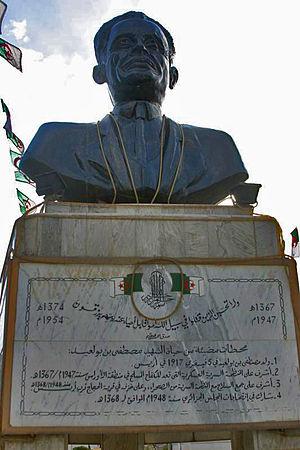
Mostefa Ben Boulaïd, né le 5 février 1917 à Arris et mort le 22 mars 1956 dans le massif des Aurès, est un militant nationaliste algérien, un des fondateurs du Front de libération nationale en 1954, commandant de la zone Aurès au début de la guerre d'Algérie.